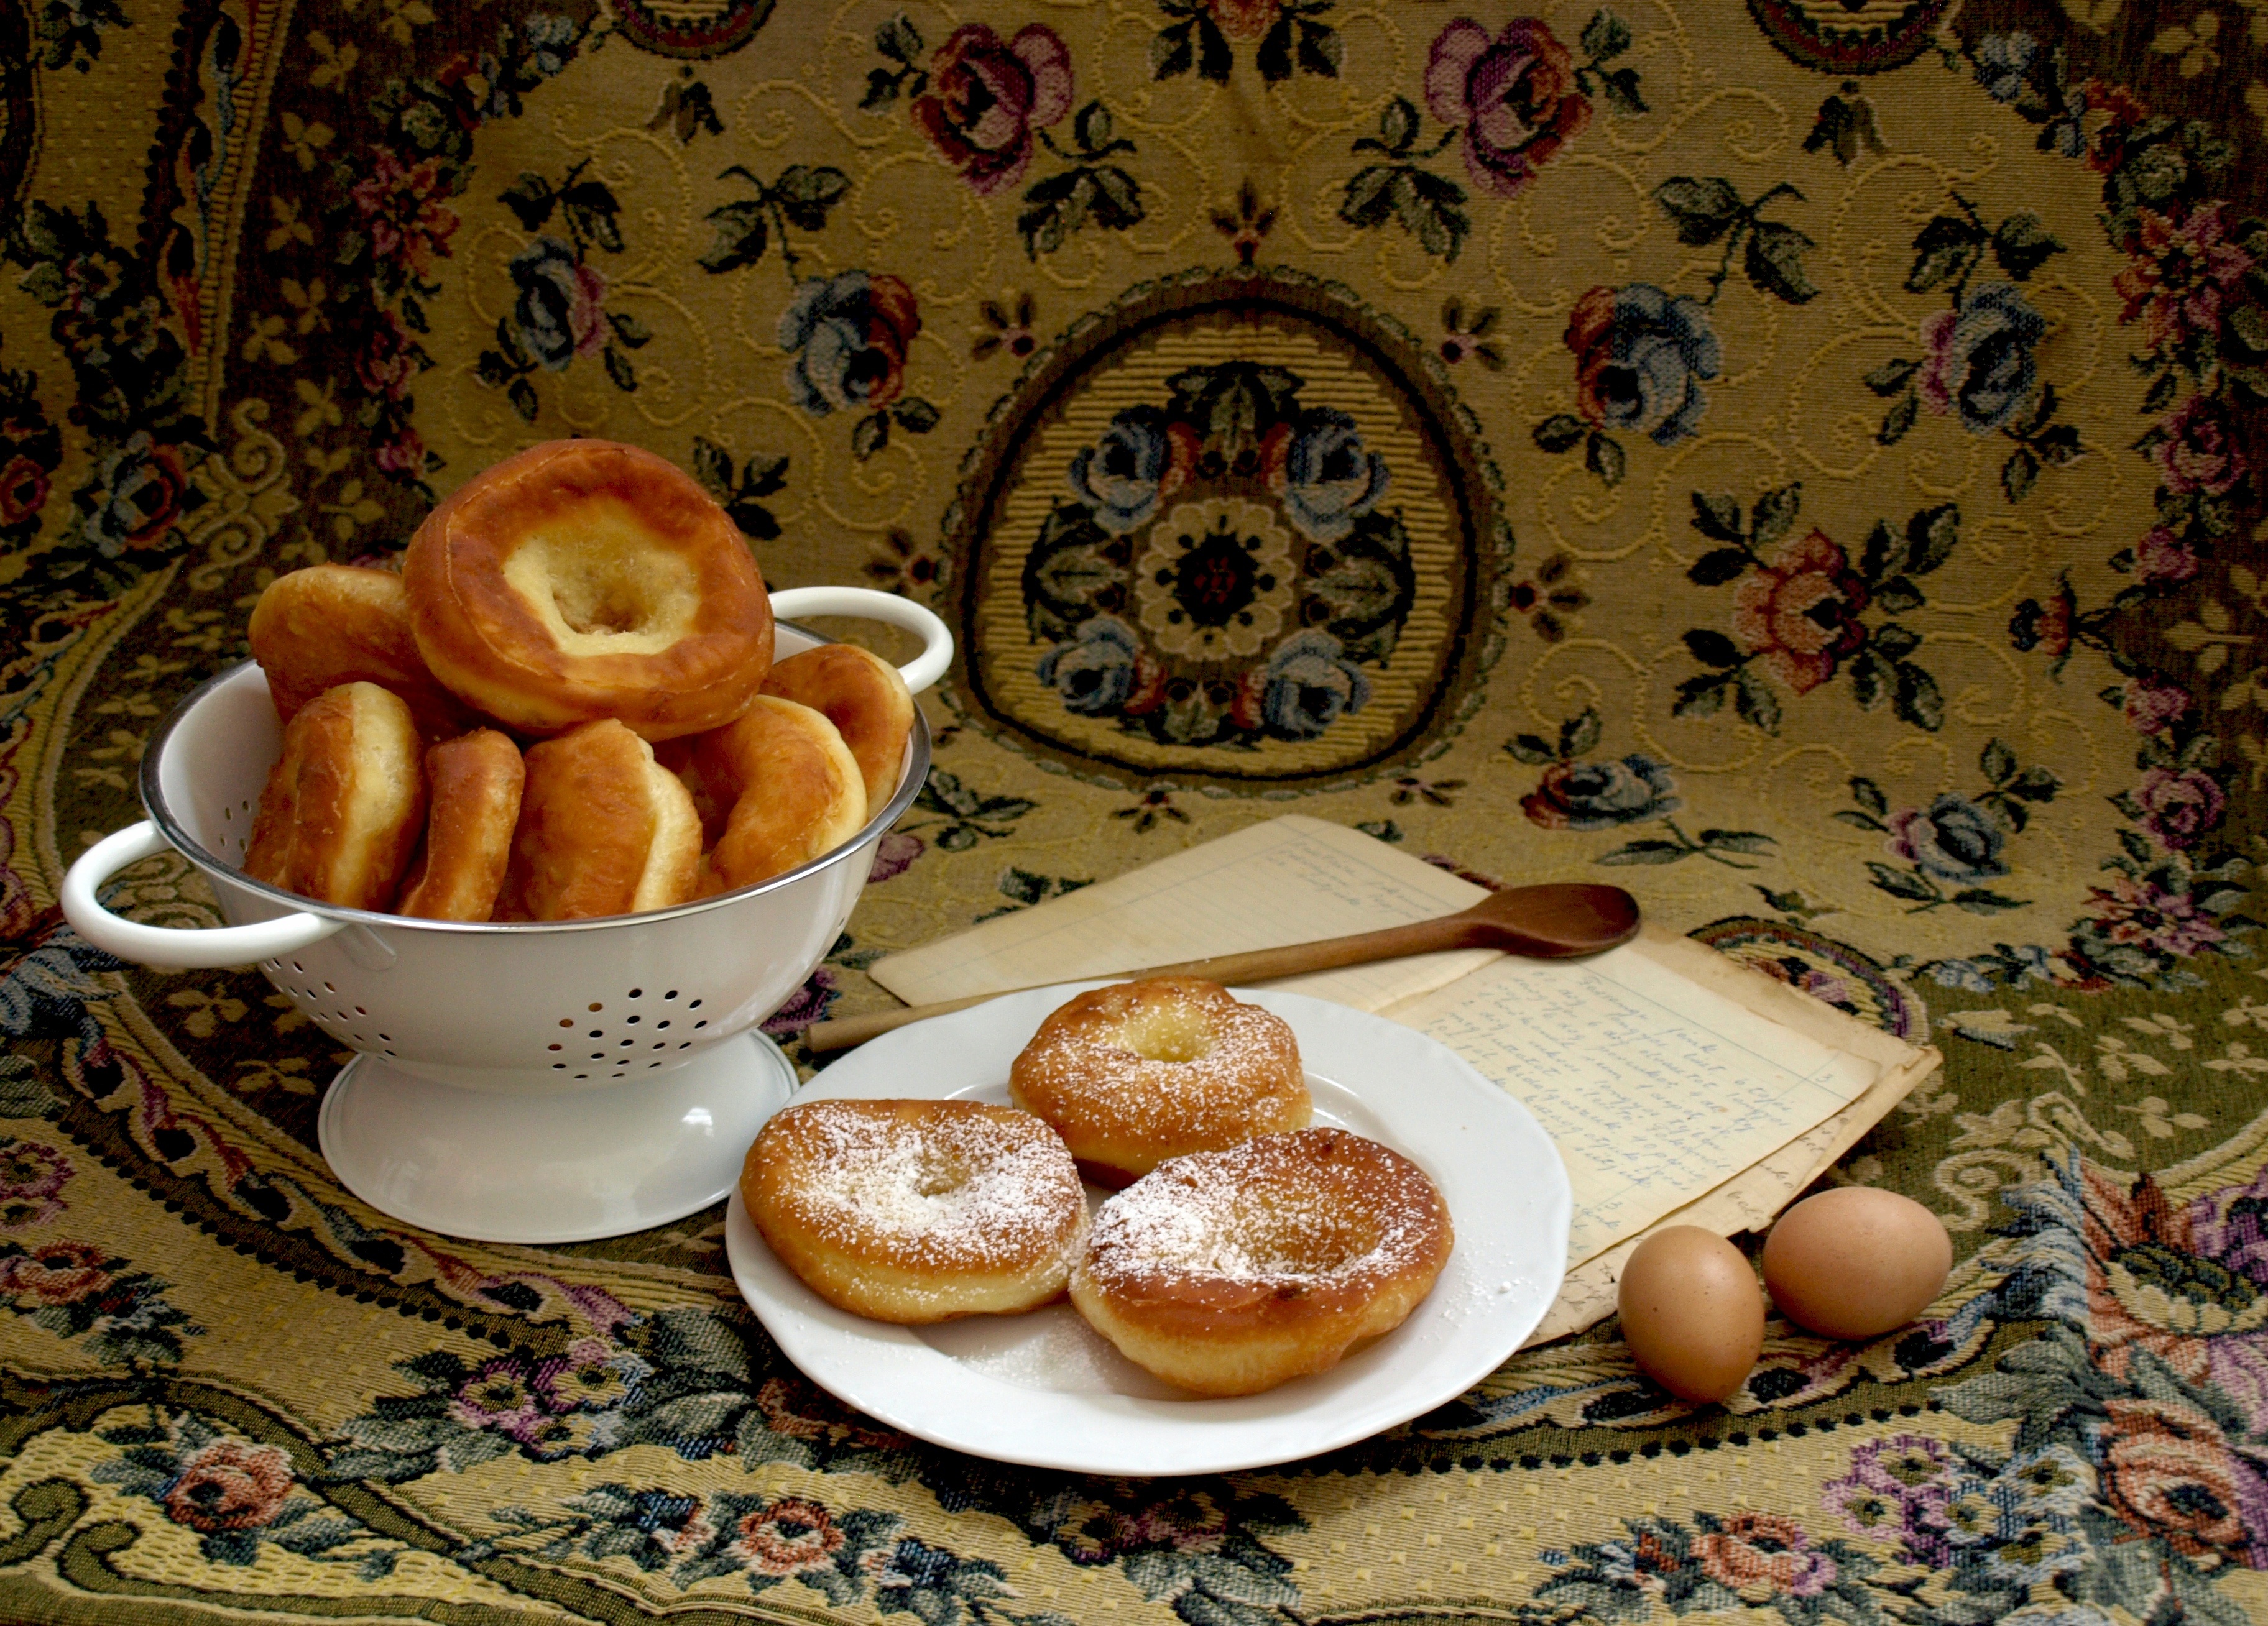
chair, dish, meal, food, produce, breakfast, baking, dessert, donut, baked goods, wooden spoon